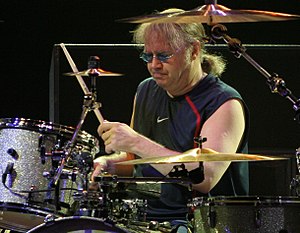
Ian Paice
Ian Paice live under en koncert med Deep Purple i Labatt Centre i London, Ontario, Canada (2005)
Ian Anderson Paice er en Britisk trommeslager.Han er den eneste originale medlem af gruppen Deep Purple som han dannede i 1968. Fra 1982 til 1984 spillede Paice for Gary Moore, hvor han medvirkede på et par udgivelser og en turné, før han i april 1984 vendte tilbage til Deep Purple, hvor han stadig spiller.